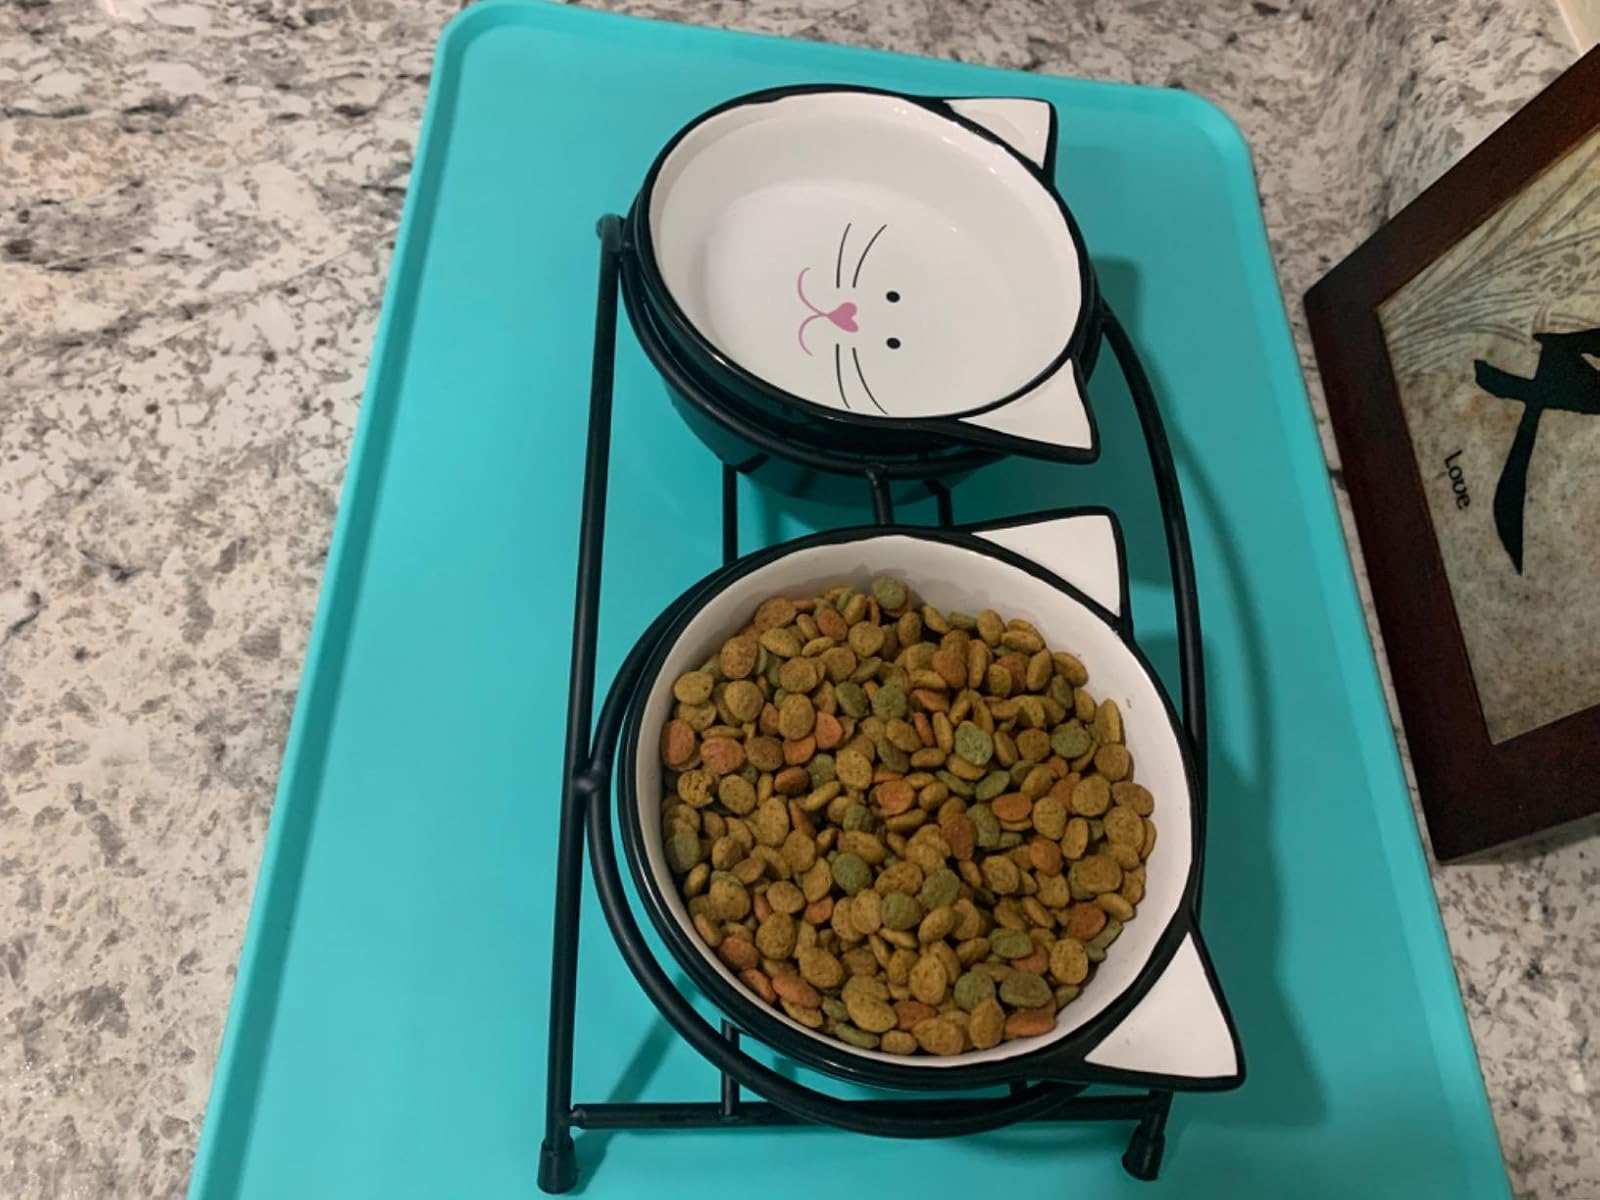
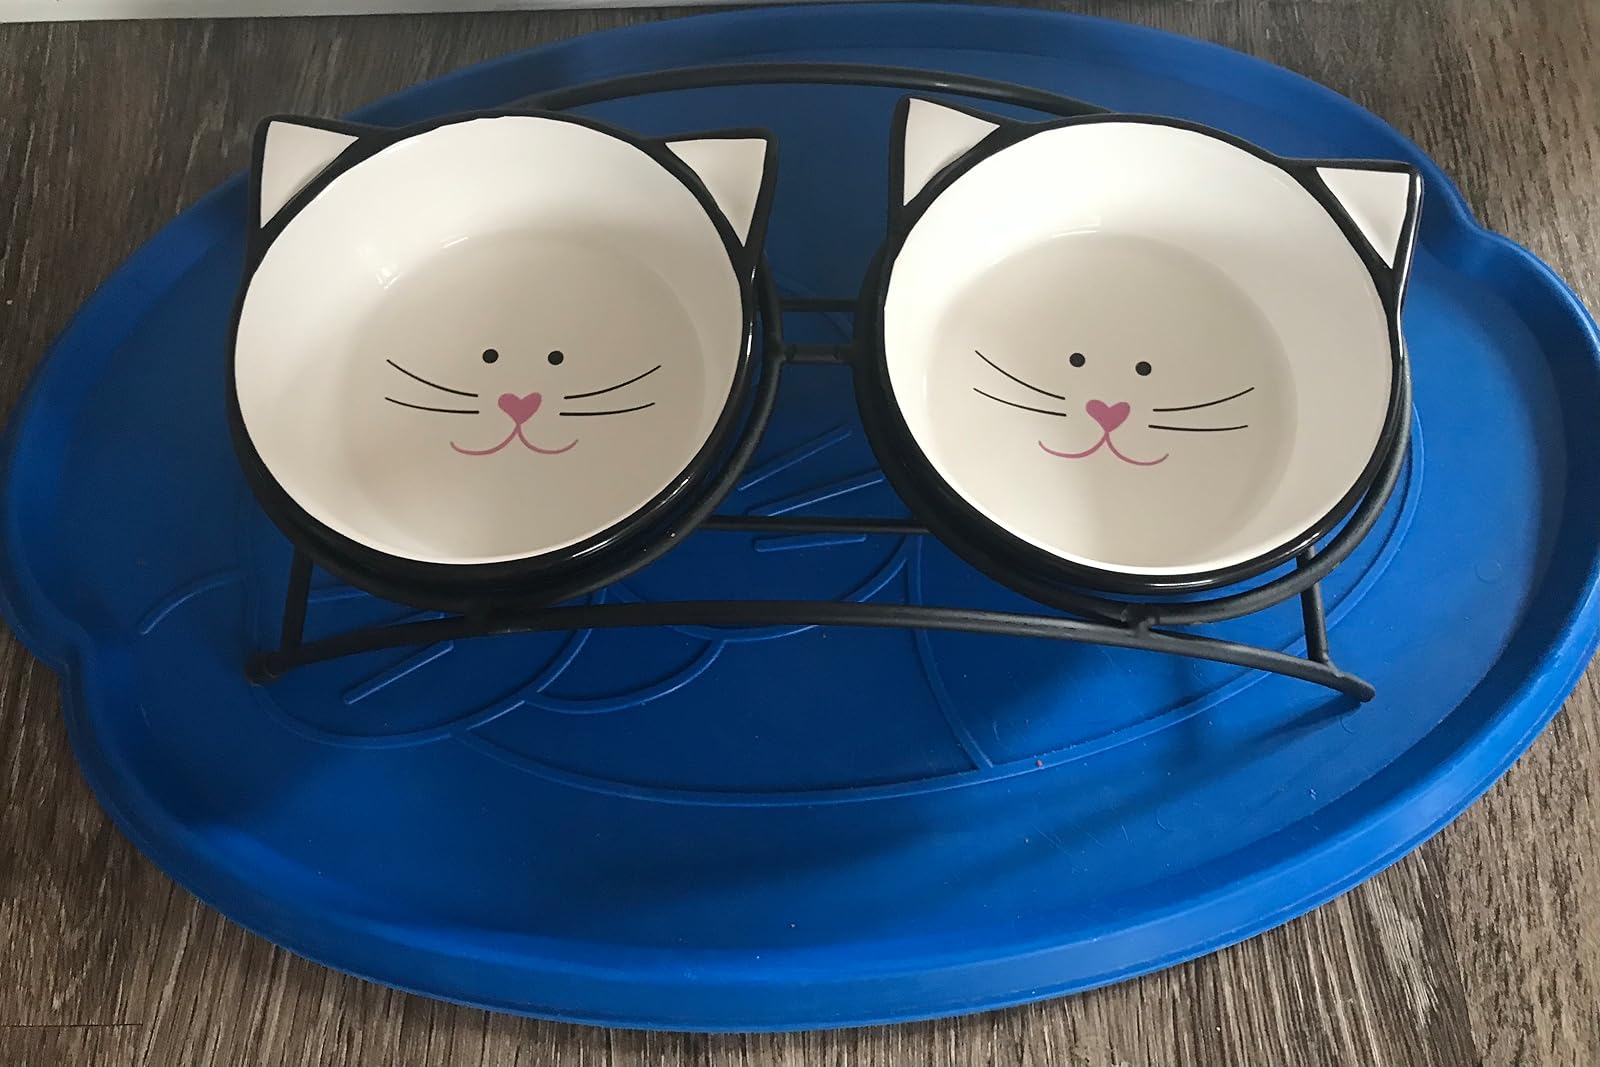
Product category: items_bowl
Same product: yes